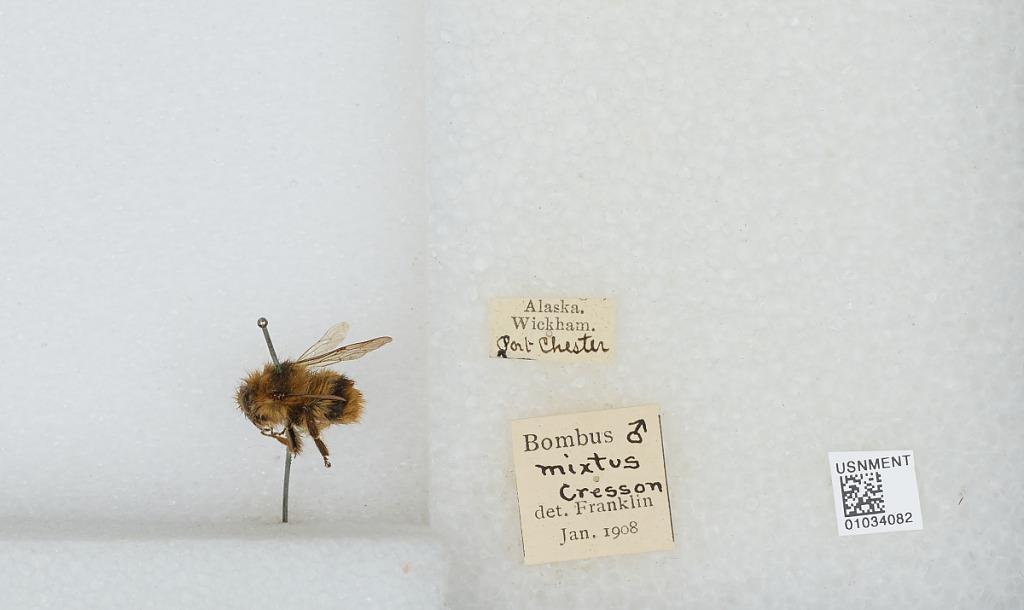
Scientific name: Bombus (Pyrobombus) mixtus Cresson
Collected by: Wickham
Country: United States
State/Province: Alaska
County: Prince of Wales-Hyder
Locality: Port Chester
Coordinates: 55.1269, -131.576
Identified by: Franklin